Vivek Kundra

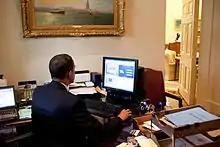
President Barack Obama testing the IT Dashboard

On June 30, 2009, at the Personal Democracy Forum in New York, Vivek Kundra, unveiled the IT Dashboard that tracks over $76 billion in Federal IT spending. The IT Dashboard is part of USASpending.gov to track all government spending. The IT Dashboard is designed to provide CIOs of individual government agencies, the public and agency leaders unprecedented visibility into the operations and performance of Federal IT investments (spending), and the ability to provide and receive direct feedback to those directly accountable. In January 2010, Kundra followed up the work on the IT Dashboard with TechStat accountability sessions. These sessions are designed to turn around, halt or terminate at-risk and failing IT projects in the federal government. It allows agency CIOs, CFOs, and other key stakeholders to find solutions for IT projects that are over budget, behind schedule, or under-performing.